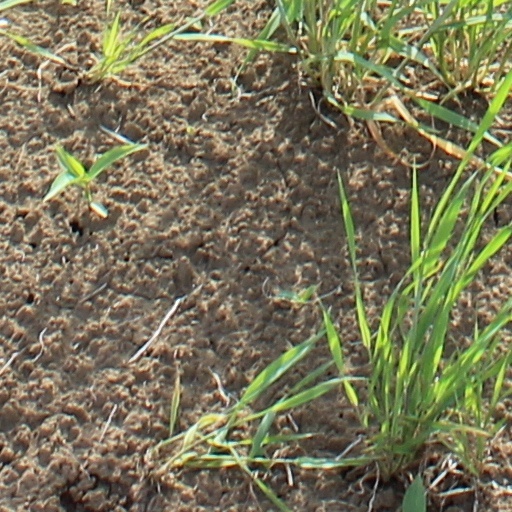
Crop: wheat